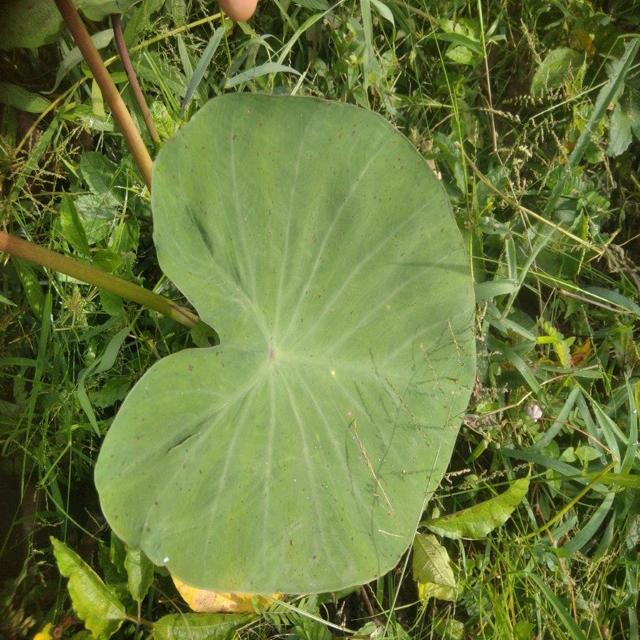
Label: Early_Blight